Easingwold Union Workhouse

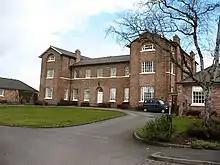
The building, in 2008

Easingwold Union Workhouse is a historic building in Easingwold, a town in North Yorkshire, in England.